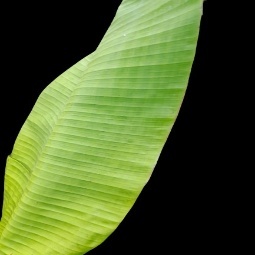
Label: Zinc